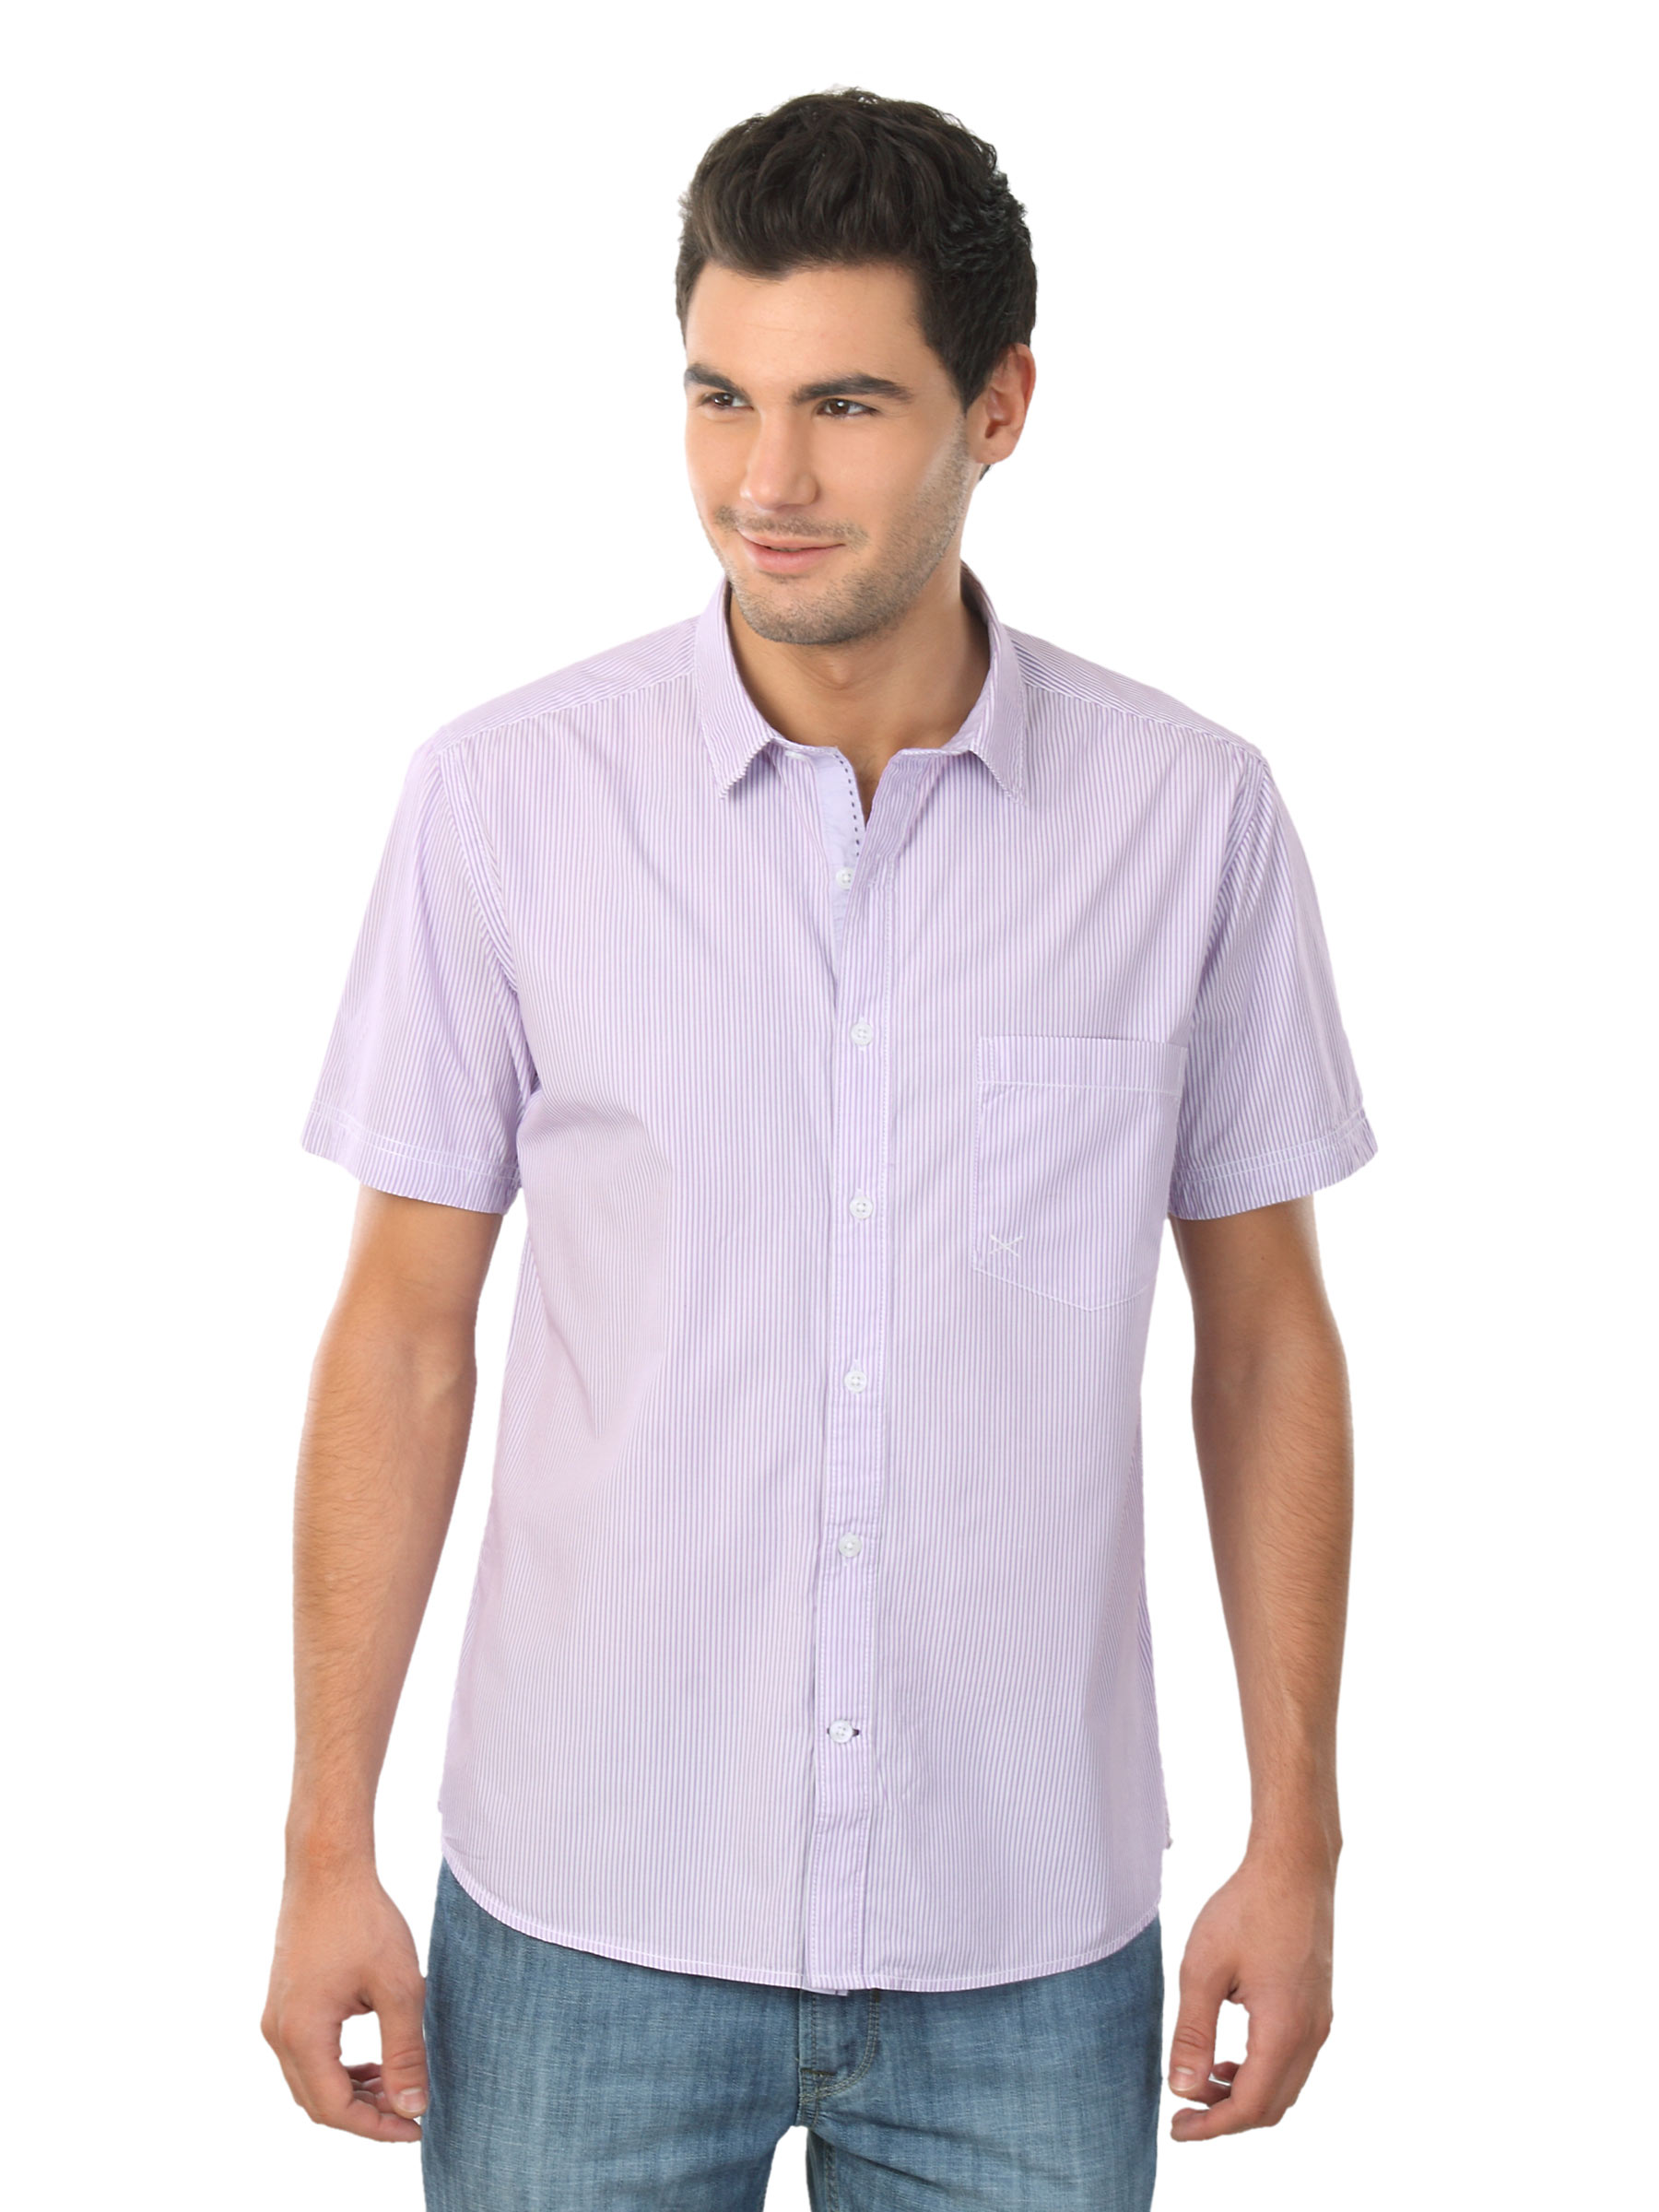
Scullers Men Purple Shirt
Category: Apparel / Topwear / Shirts
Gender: Men
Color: Purple
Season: Summer 2012
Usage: Formal